Boppin'

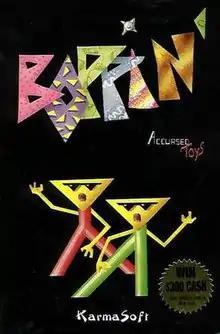
Amiga Cover art

Boppin' is a puzzle-oriented video game created by Jennifer Diane Reitz in 1991, developed under the company name Accursed Toys and published by Karmasoft for the Amiga computer. Around that time Karmasoft held a level design contest. The game sold poorly with 284 copies, so Jennifer got it republished by Apogee Software (now known as 3D Realms) with up to 256 colors on screen. Due to mature content containing blood and "seppuku", Apogee included a disclaimer in the manual that the game contained potentially offensive imagery, as well as part of a manifesto from Accursed Toys stating that their games were produced for an audience of adult gamers who are mostly 25 and older.